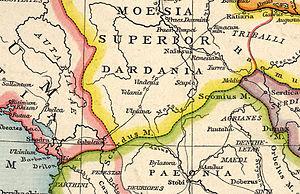
Cette liste donne les lieux de passage le long de la Via Militaris, également appelée Via Singidunum, ou encore Via Diagonalis : villes, villages, étapes, carrefours, rivières ou traversées de rivières.